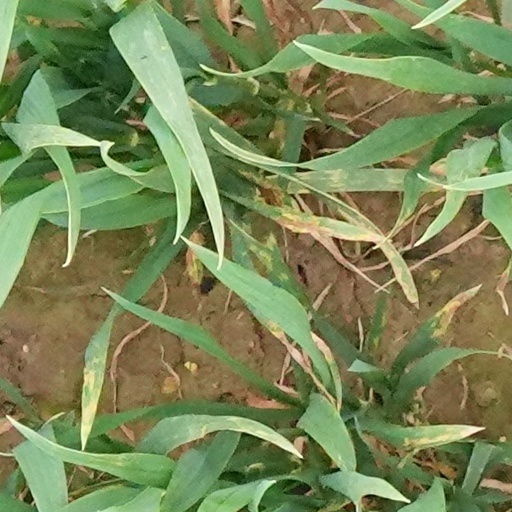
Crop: wheat